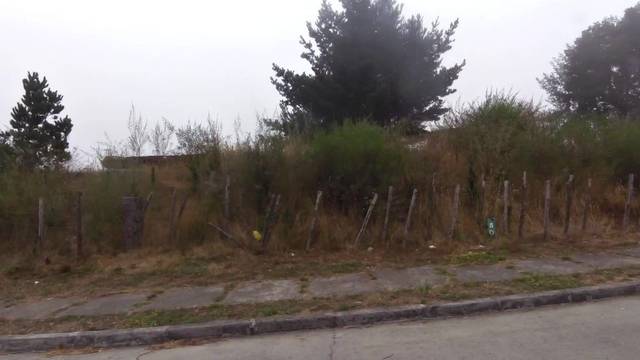
Region: Chile
Coordinates: -36.827, -73.027